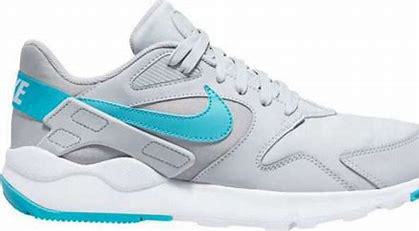
Brand: Nike
Model: LD Victory